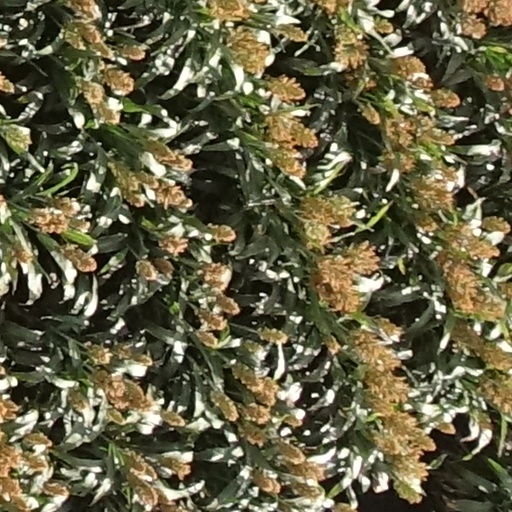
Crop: sorghum